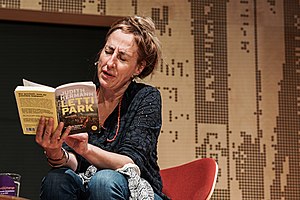
Judith Hermann
Judith Hermann ved LitteratureXchange Festival i Aarhus 2019
Judith Hermann, er en tysk forfatter. Judith Hermann er født og opvokset i det tidligere Vestberlin. Hun er cand. mag. i tysk og filosofi og er desuden uddannet fra det anerkendte Berliner Journalistenschule – et højprofileret akademi for journalister. I den forbindelse arbejdede hun i en periode for den tysksprogede avis Aufbau i New York, hvorfra hun arbejdede på sine første litterære tekster og dermed påbegyndte sit forfatterskab.